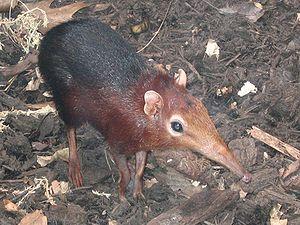
La liste des 100 espèces les plus menacées est un recensement des animaux, des plantes et des champignons les plus menacés dans le monde. Elle est le résultat d'une collaboration entre plus de 8 000 scientifiques de la Commission de la sauvegarde des espèces de l'Union internationale pour la conservation de la nature, ainsi que de la Zoological Society of London. Le rapport a été publié par cette dernière en 2012 sous le titre : Priceless or Worthless ?
Le Macroscélide de Peters est un petit mammifère endémique de l'Afrique de l'Est. Des populations ne vivent que dans l'arc oriental de montagnes et forêts côtières.